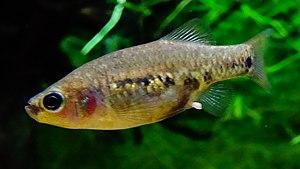
Zoogoneticus tequila - Aquarium Tropical du Palais de la Porte Dorée - Paris/France - 29/04/2015